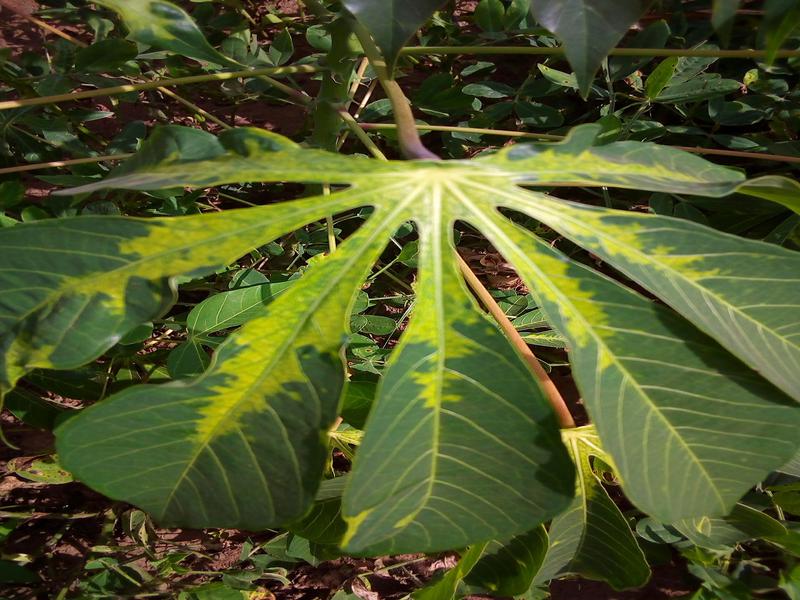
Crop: cassava
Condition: mosaic_disease